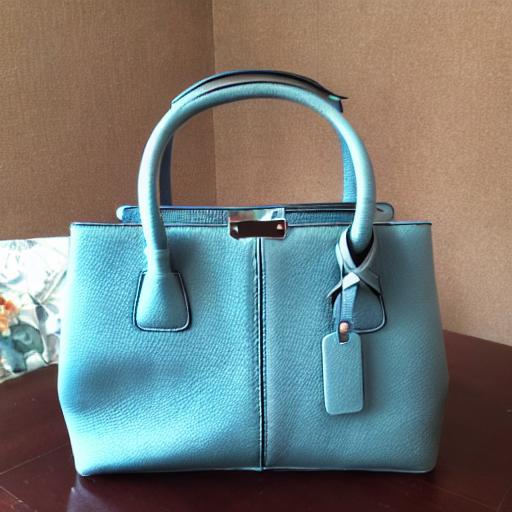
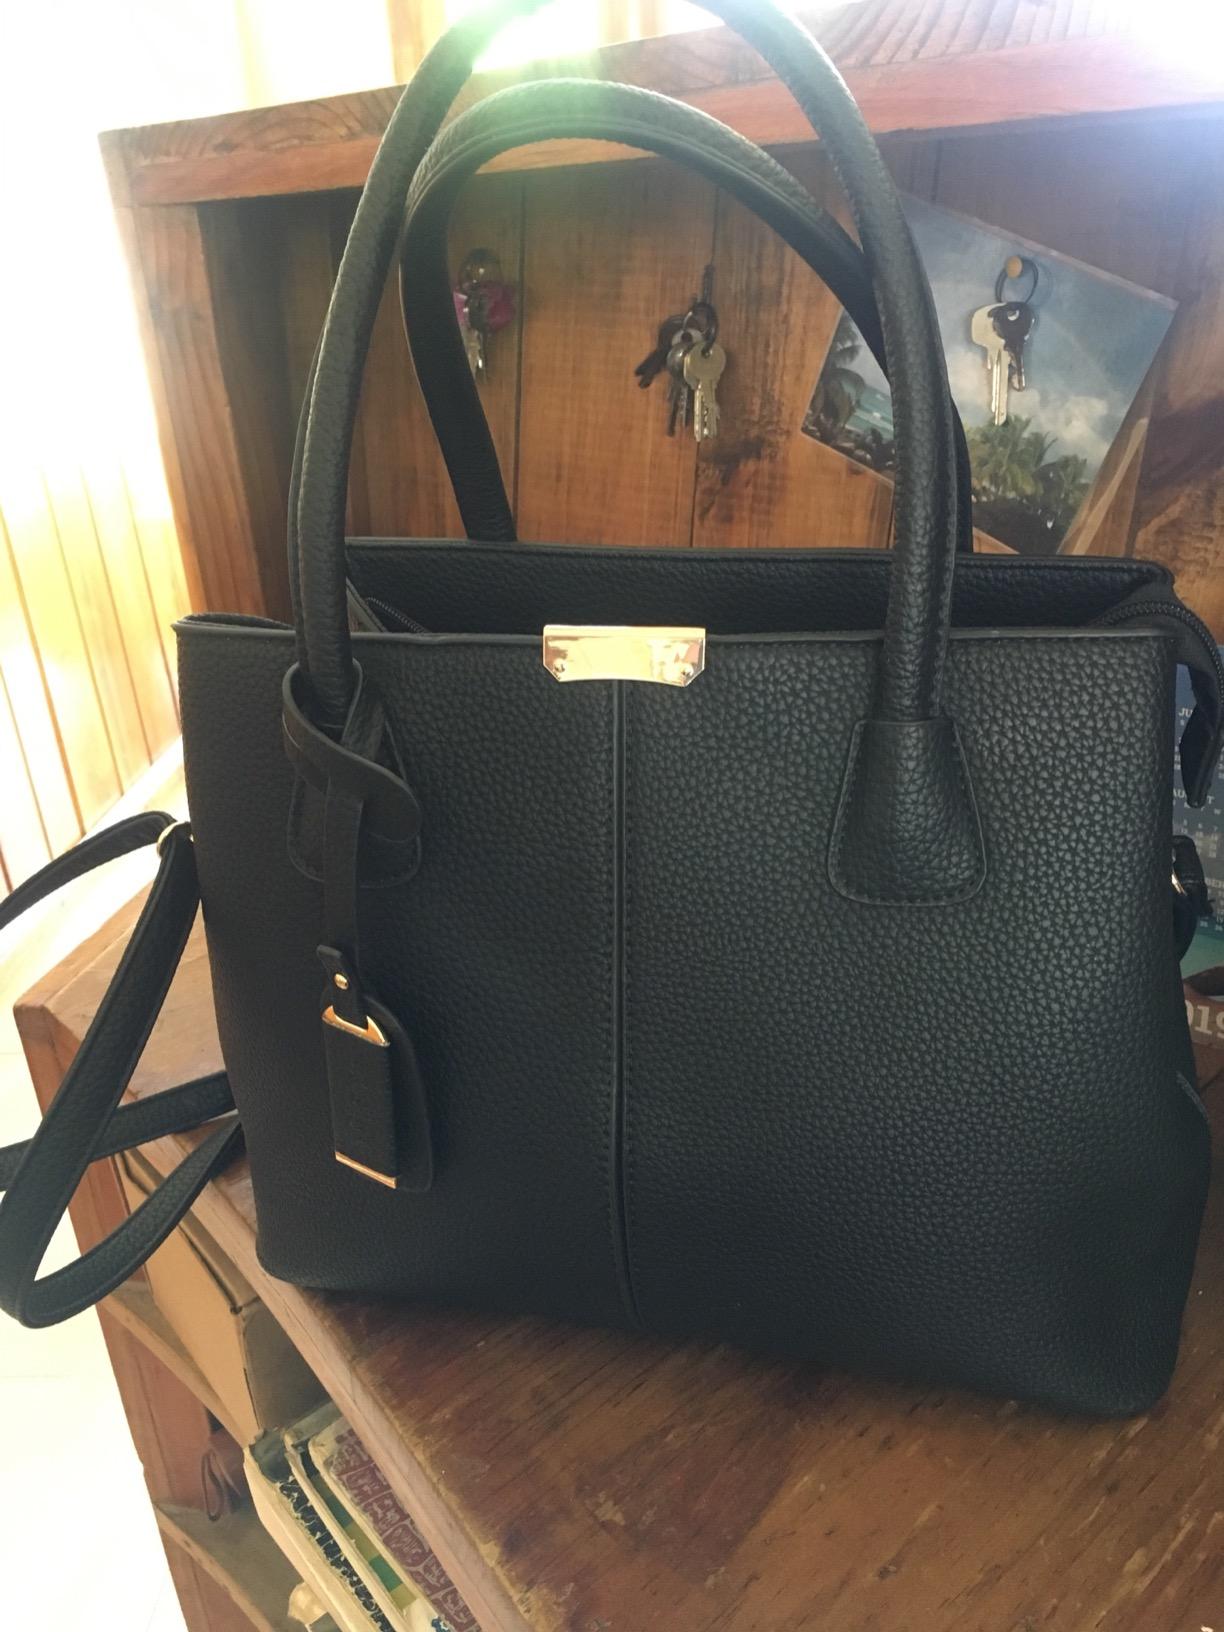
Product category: accessories_handbag
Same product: no